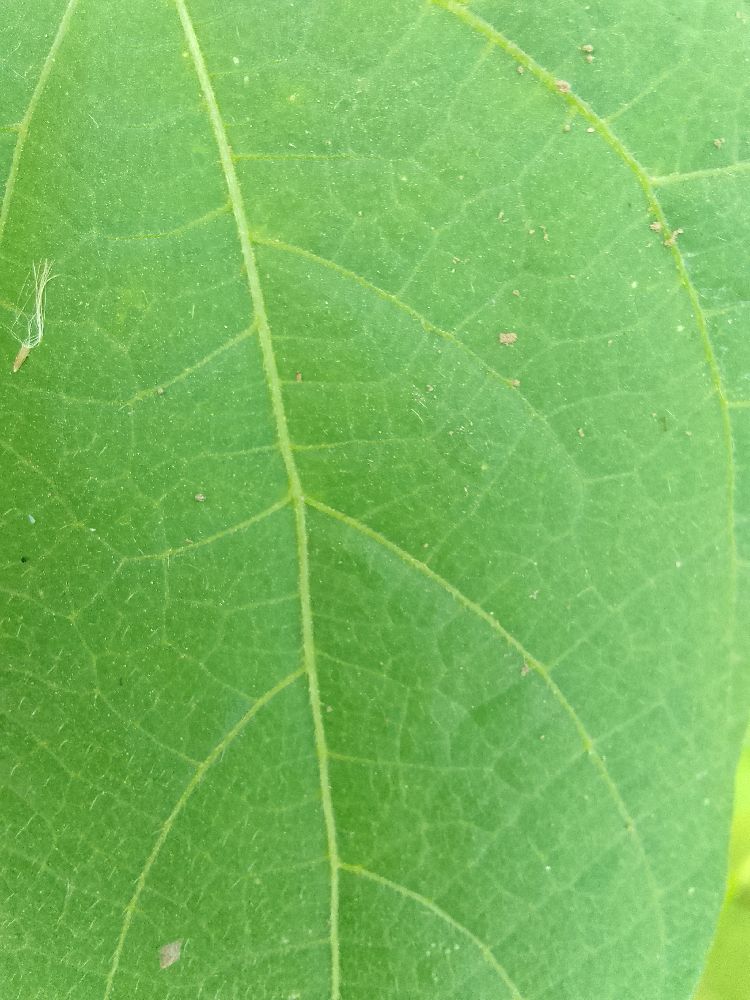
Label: healthy